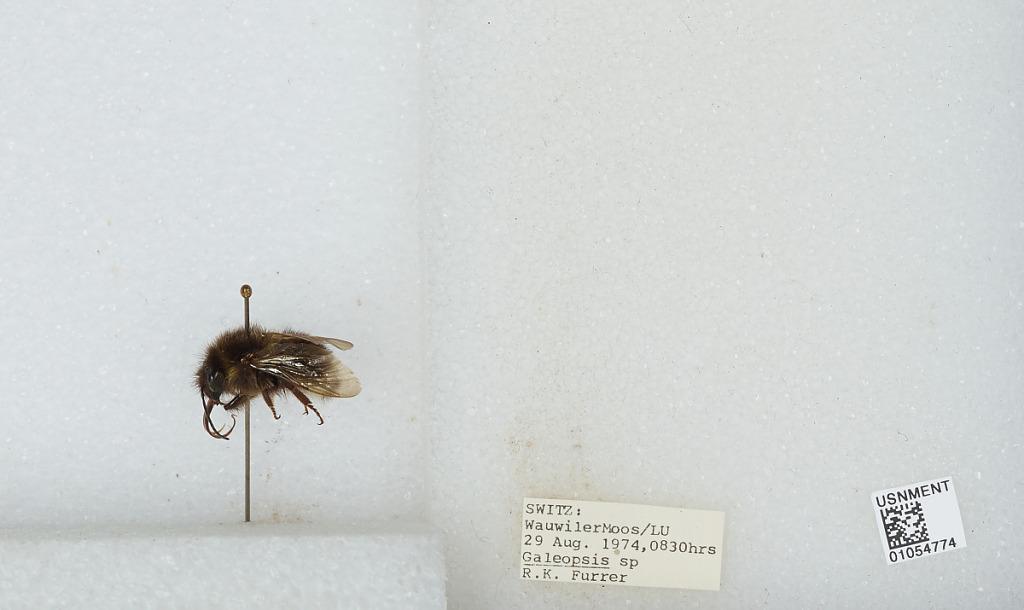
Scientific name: Bombus sp.
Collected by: R. Furrer
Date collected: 1974-8-29
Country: Switzerland
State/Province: Lucerne
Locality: Wauwilermoos
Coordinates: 47.1757, 8.00497